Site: brandenburg
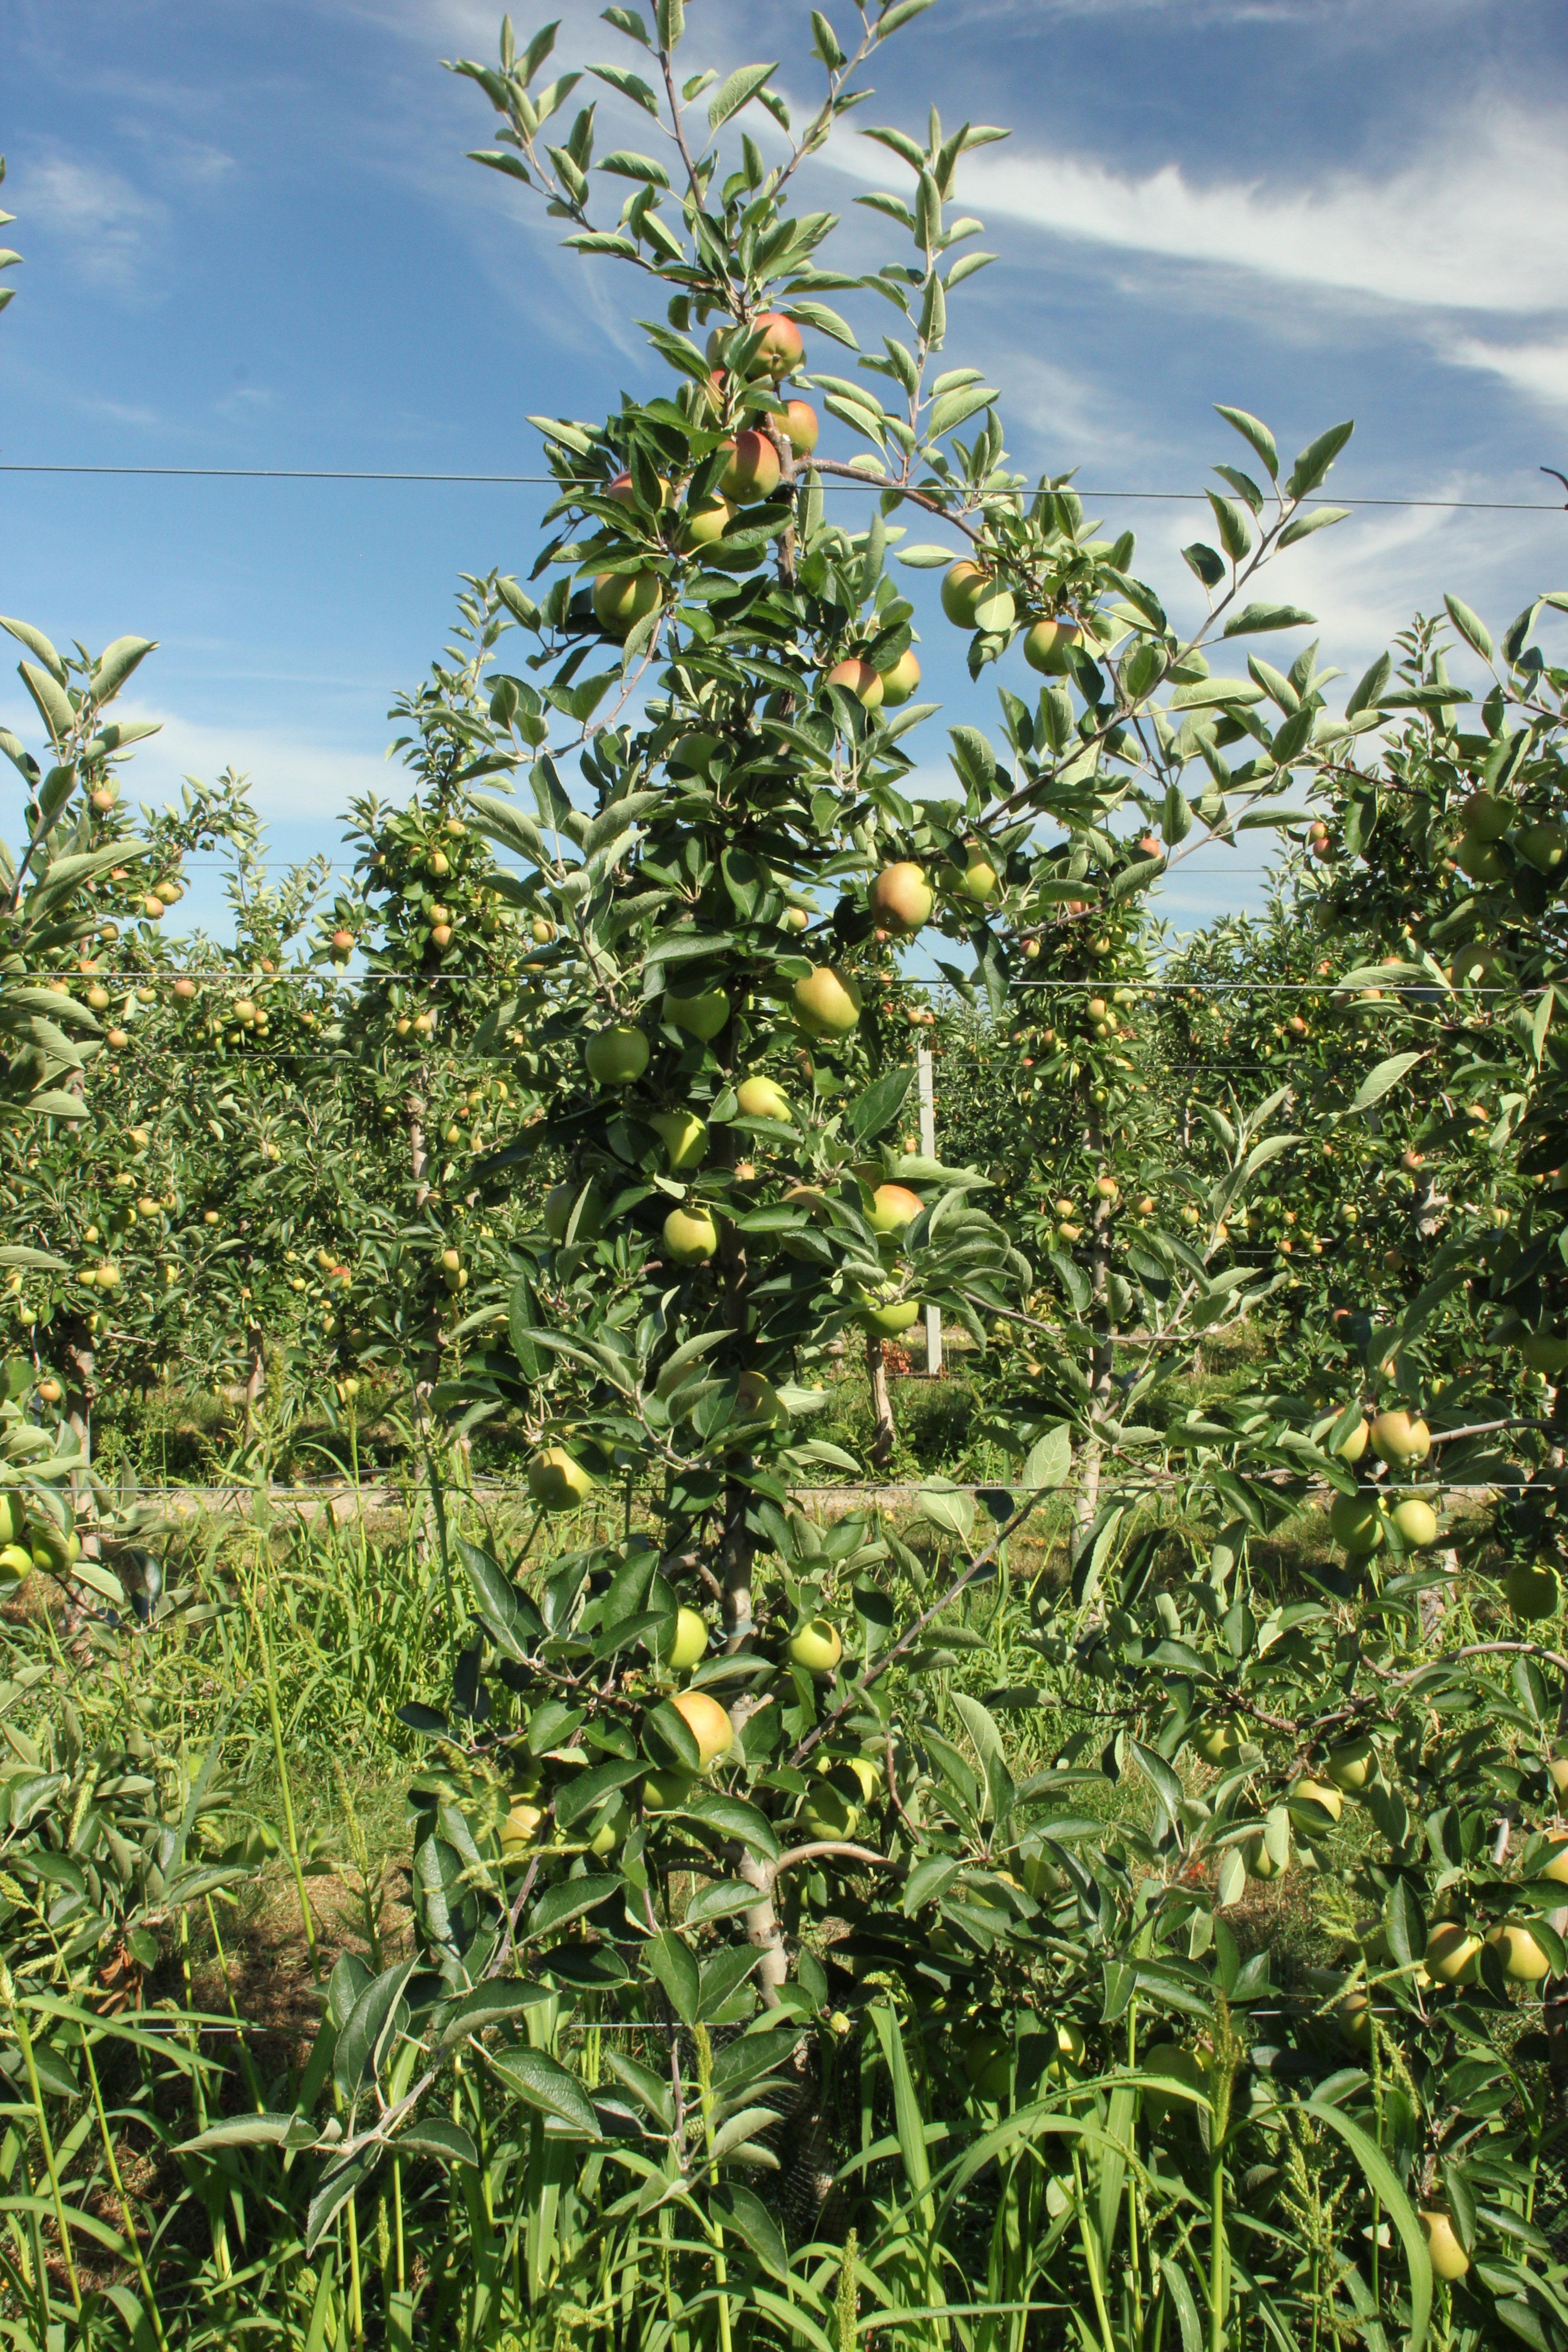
Growth stage (BBCH 77): Development of fruit